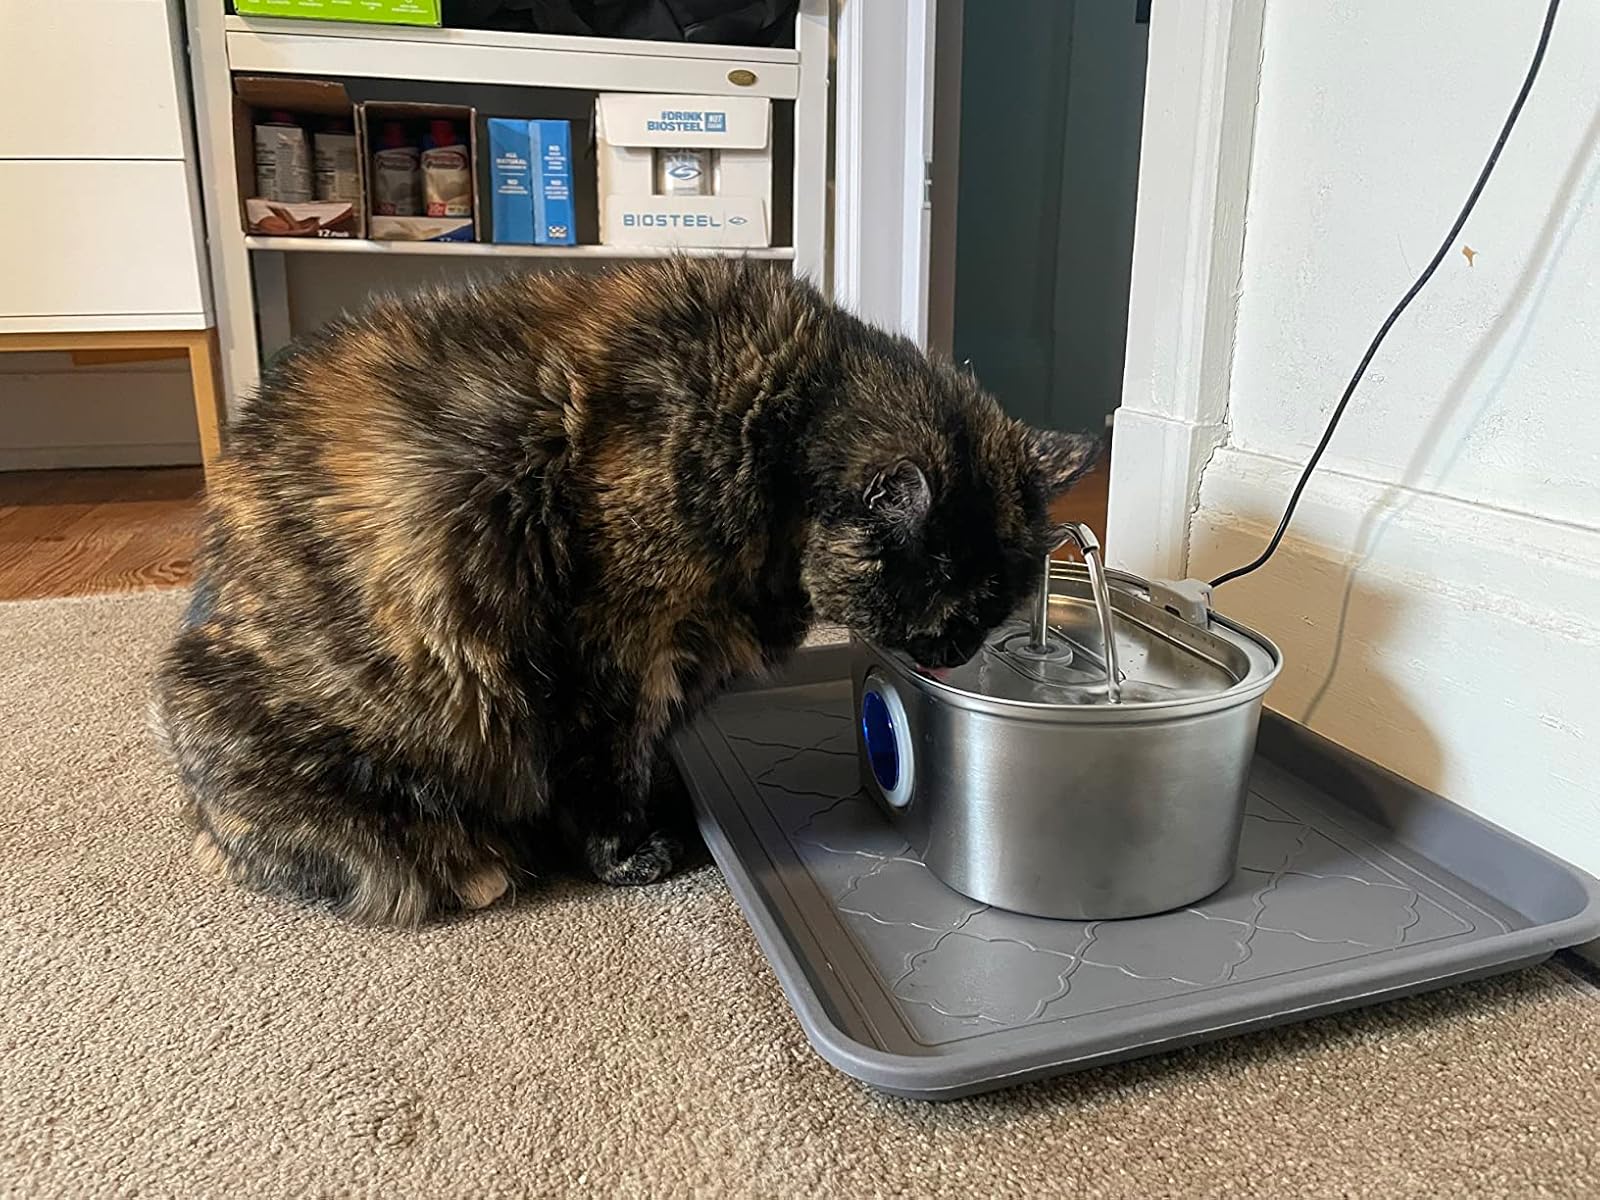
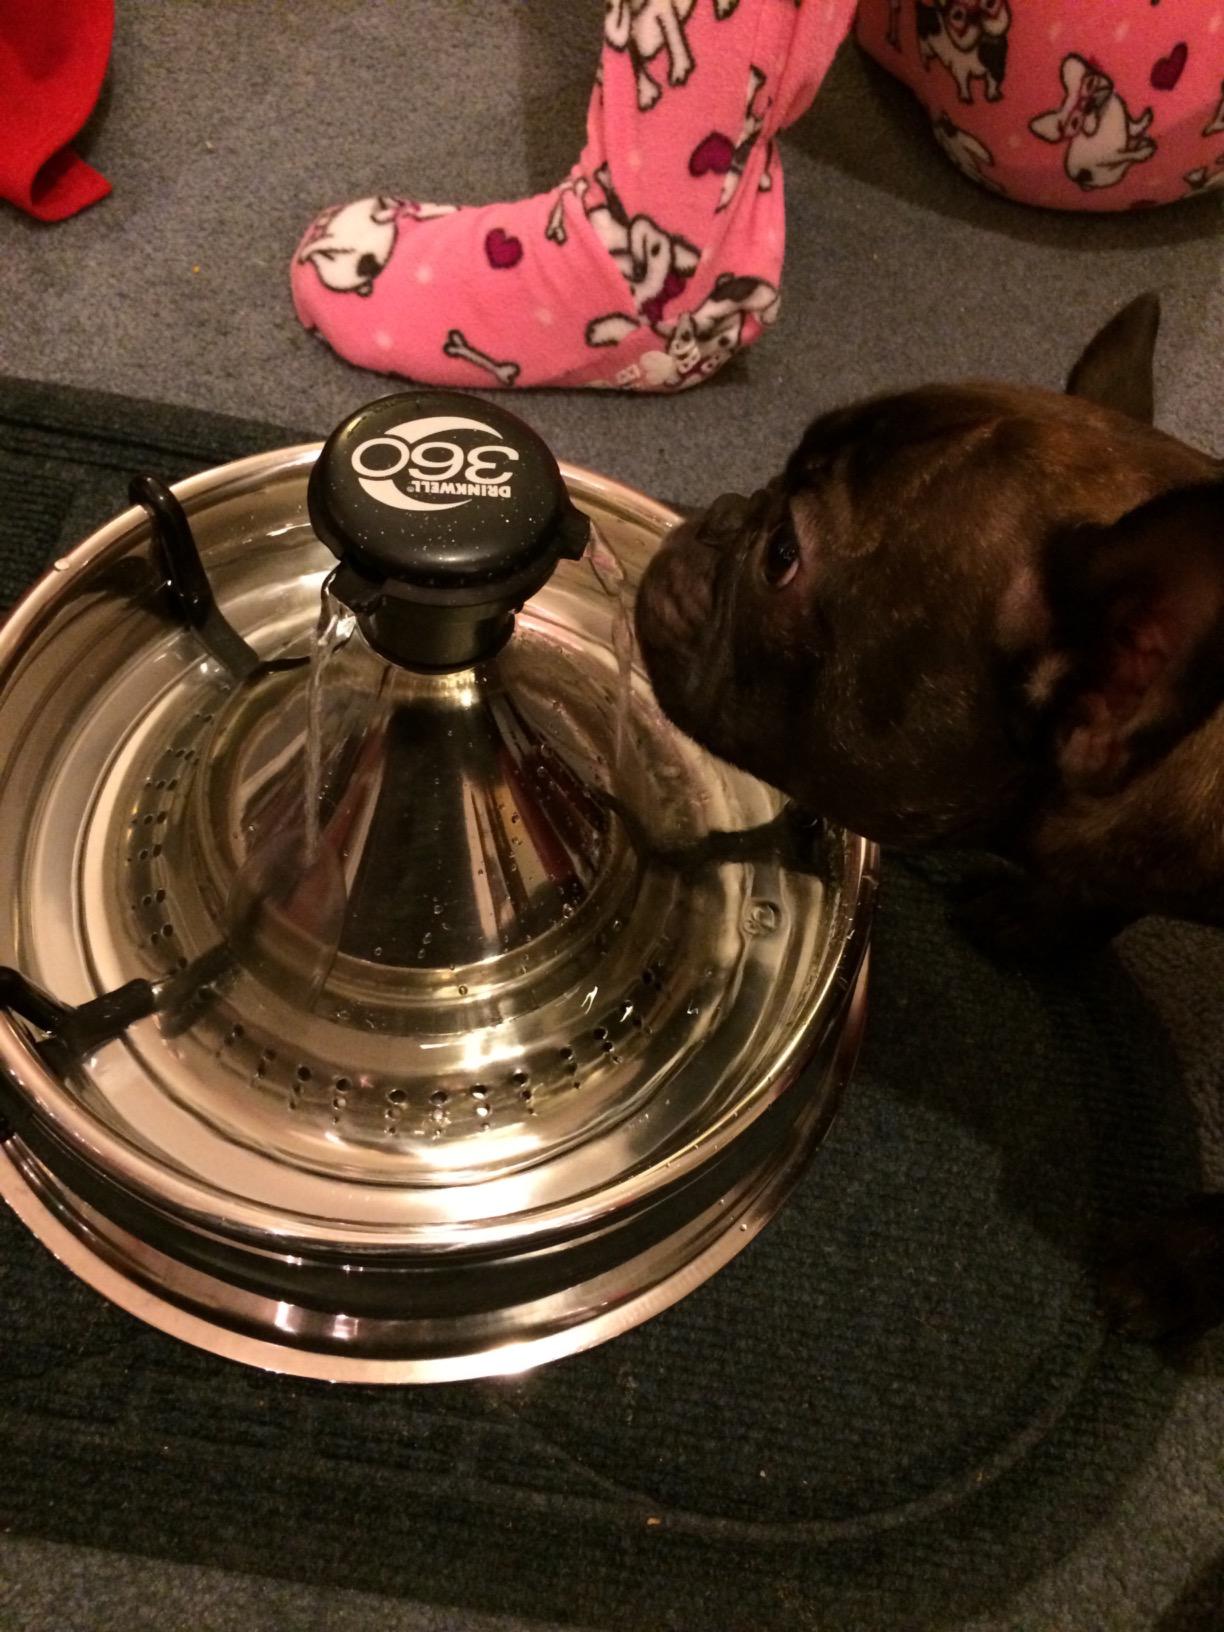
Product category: items_bowl
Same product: no